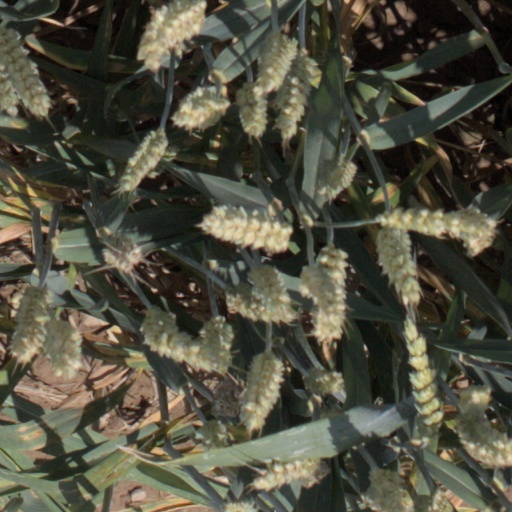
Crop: wheat